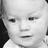
Emotion: neutral